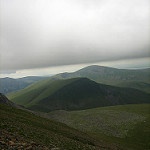
Scene: Outdoor